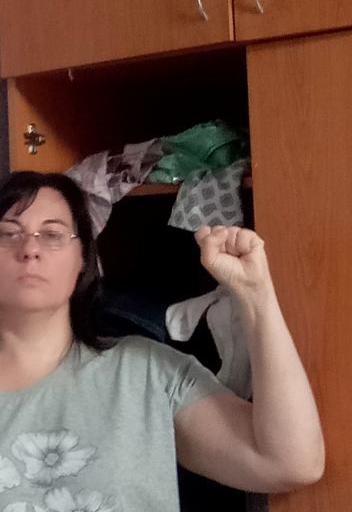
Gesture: fist